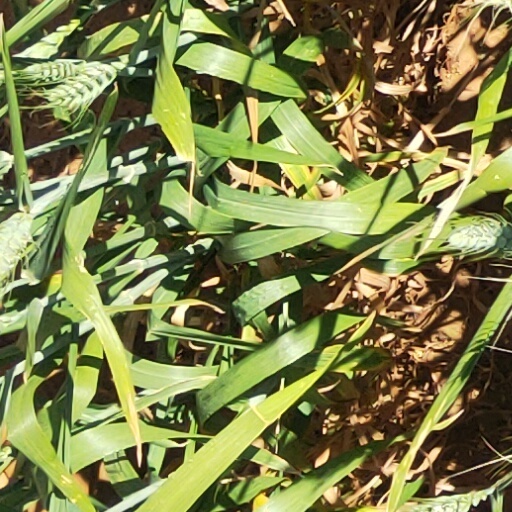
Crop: wheat